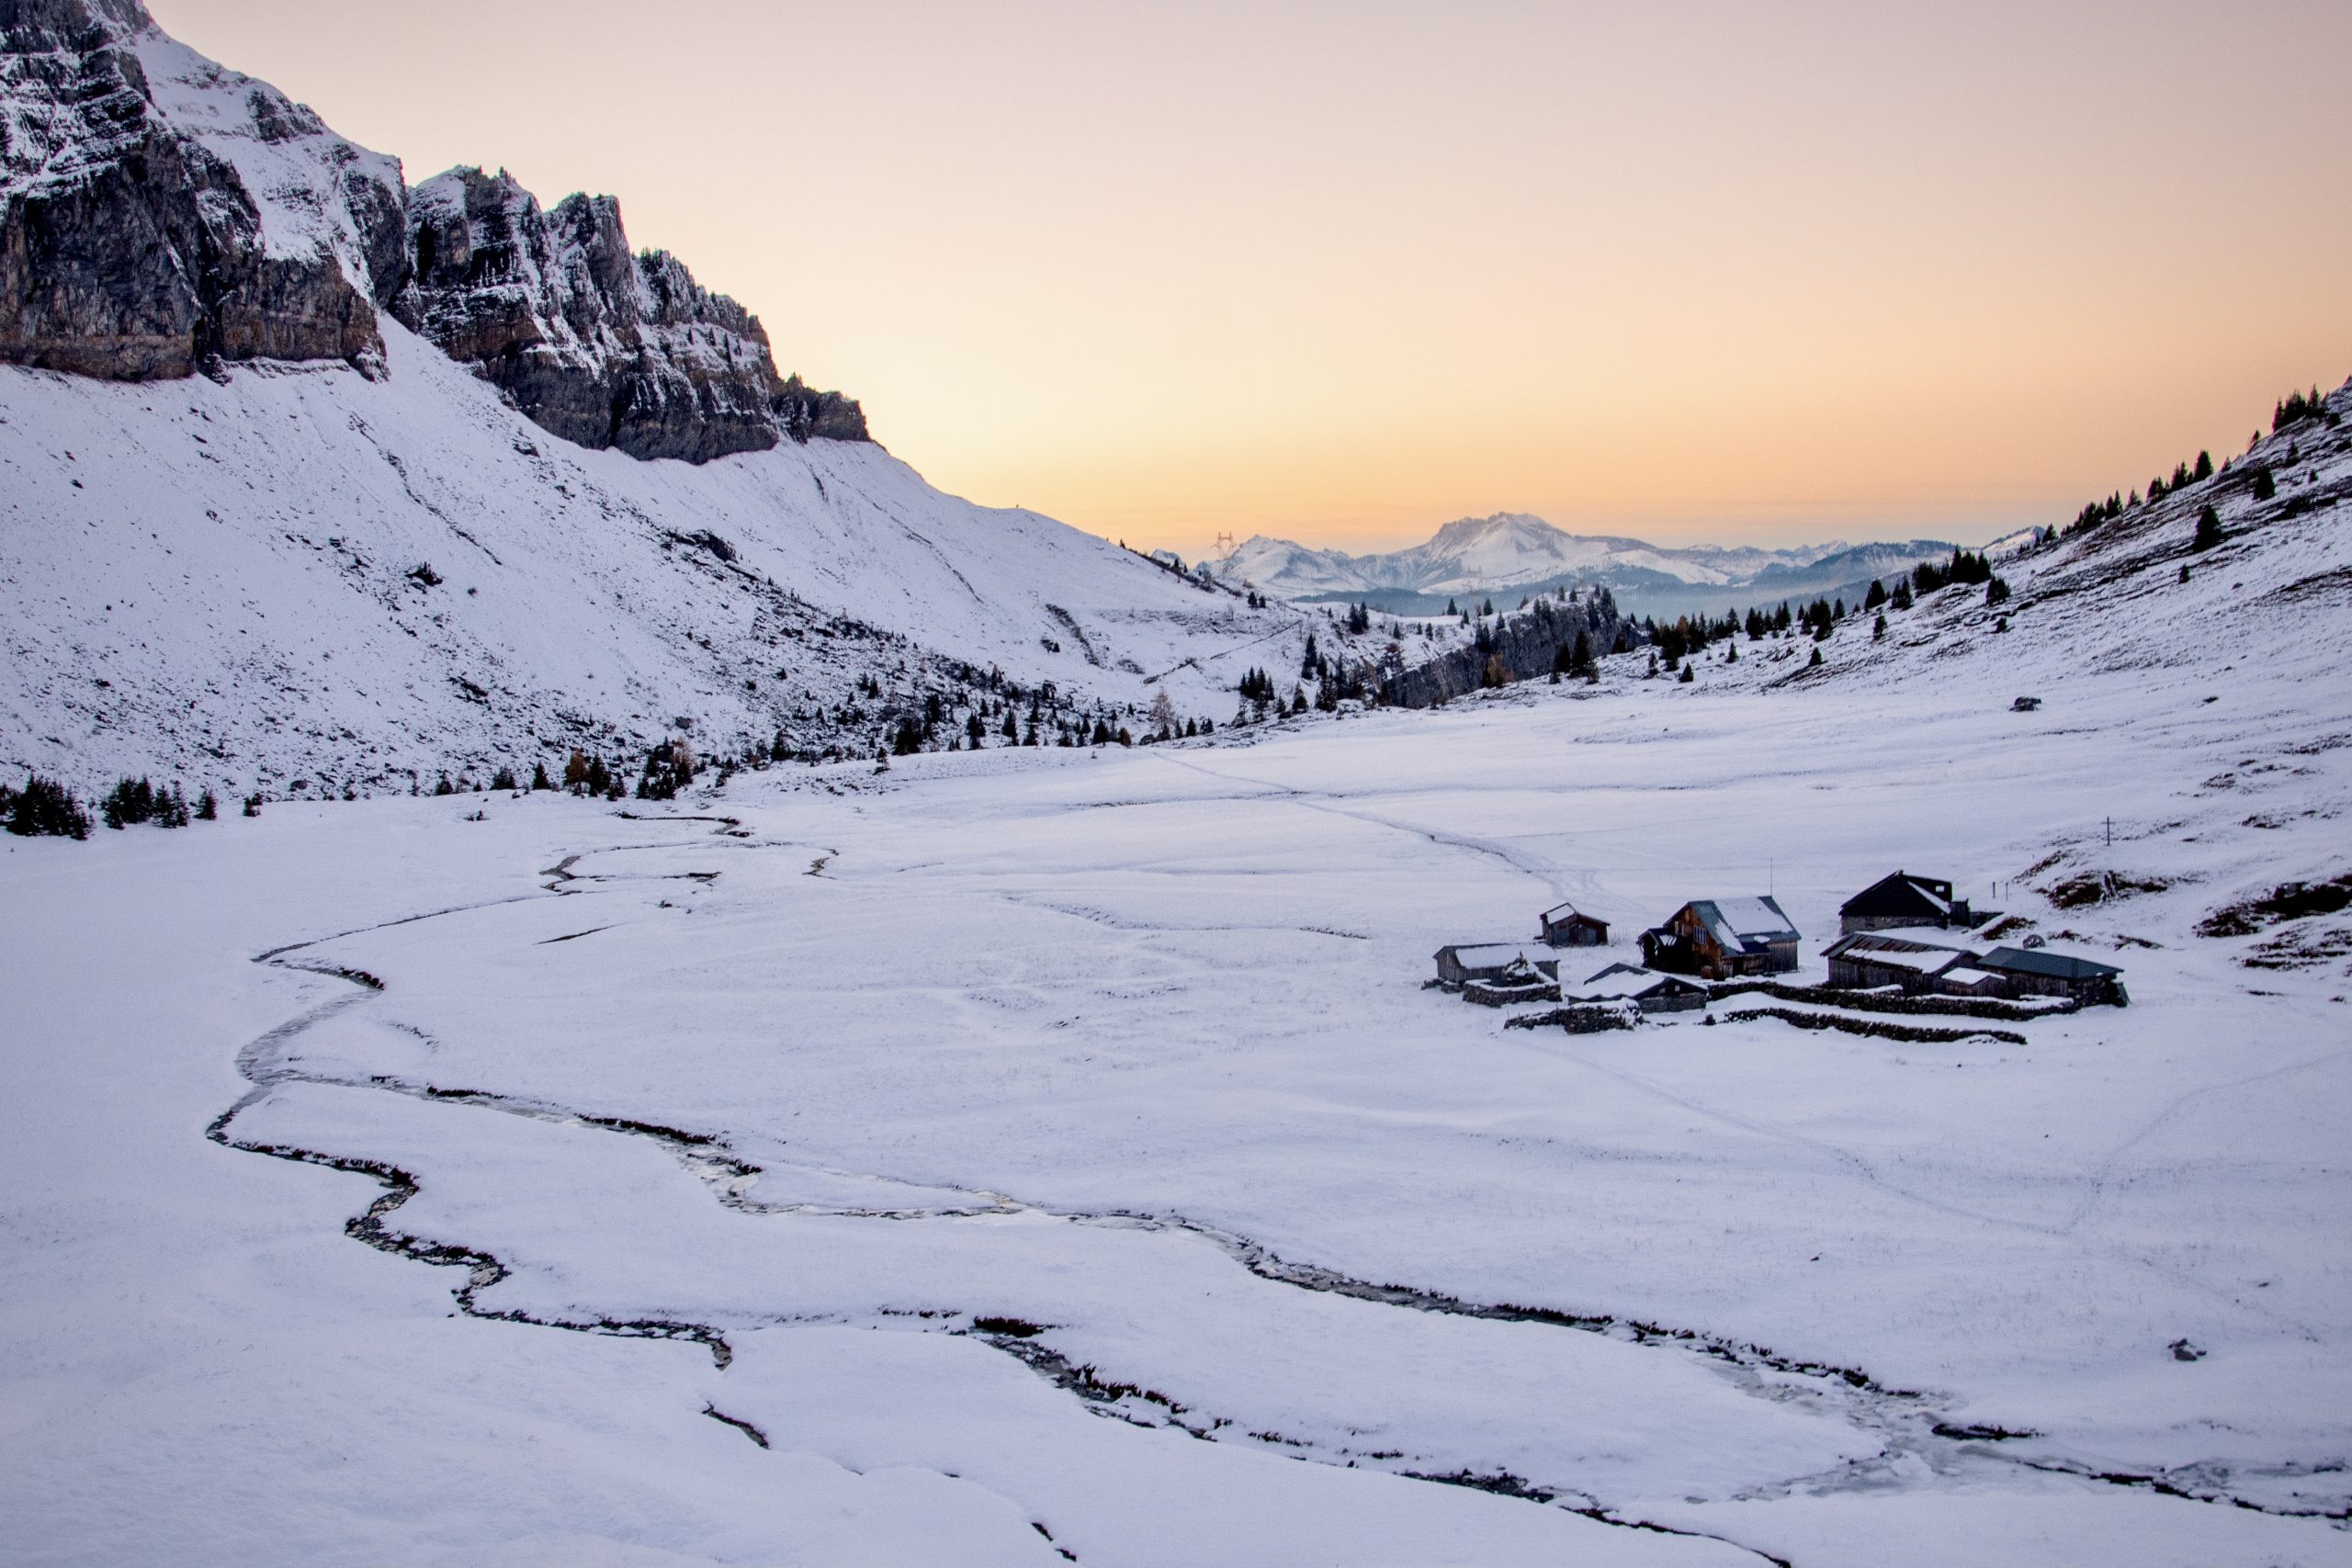
sky, snow, mountain, slope, tree, highland, ice cap, freezing, glacial landform, terrain, mountainous landforms, landscape, natural landscape, mountain range, geological phenomenon, hill, nunatak, massif, recreation, winter, cloud, glacier, horizon, wilderness, fell, plateau, hill station, ridge, plant, valley, rock, evening, road, arctic, lake district, summit, tundra, moraine, piste, ocean, ice, alps